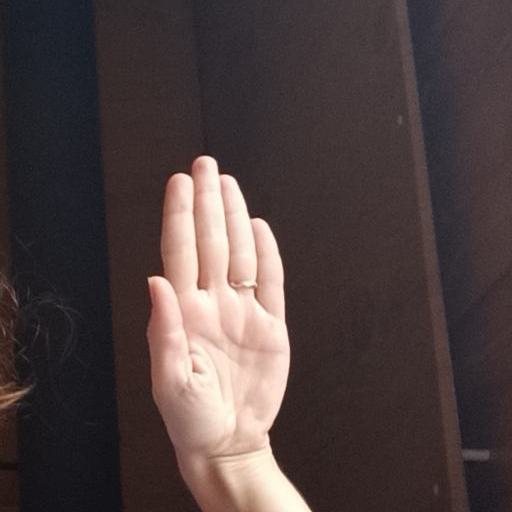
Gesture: stop